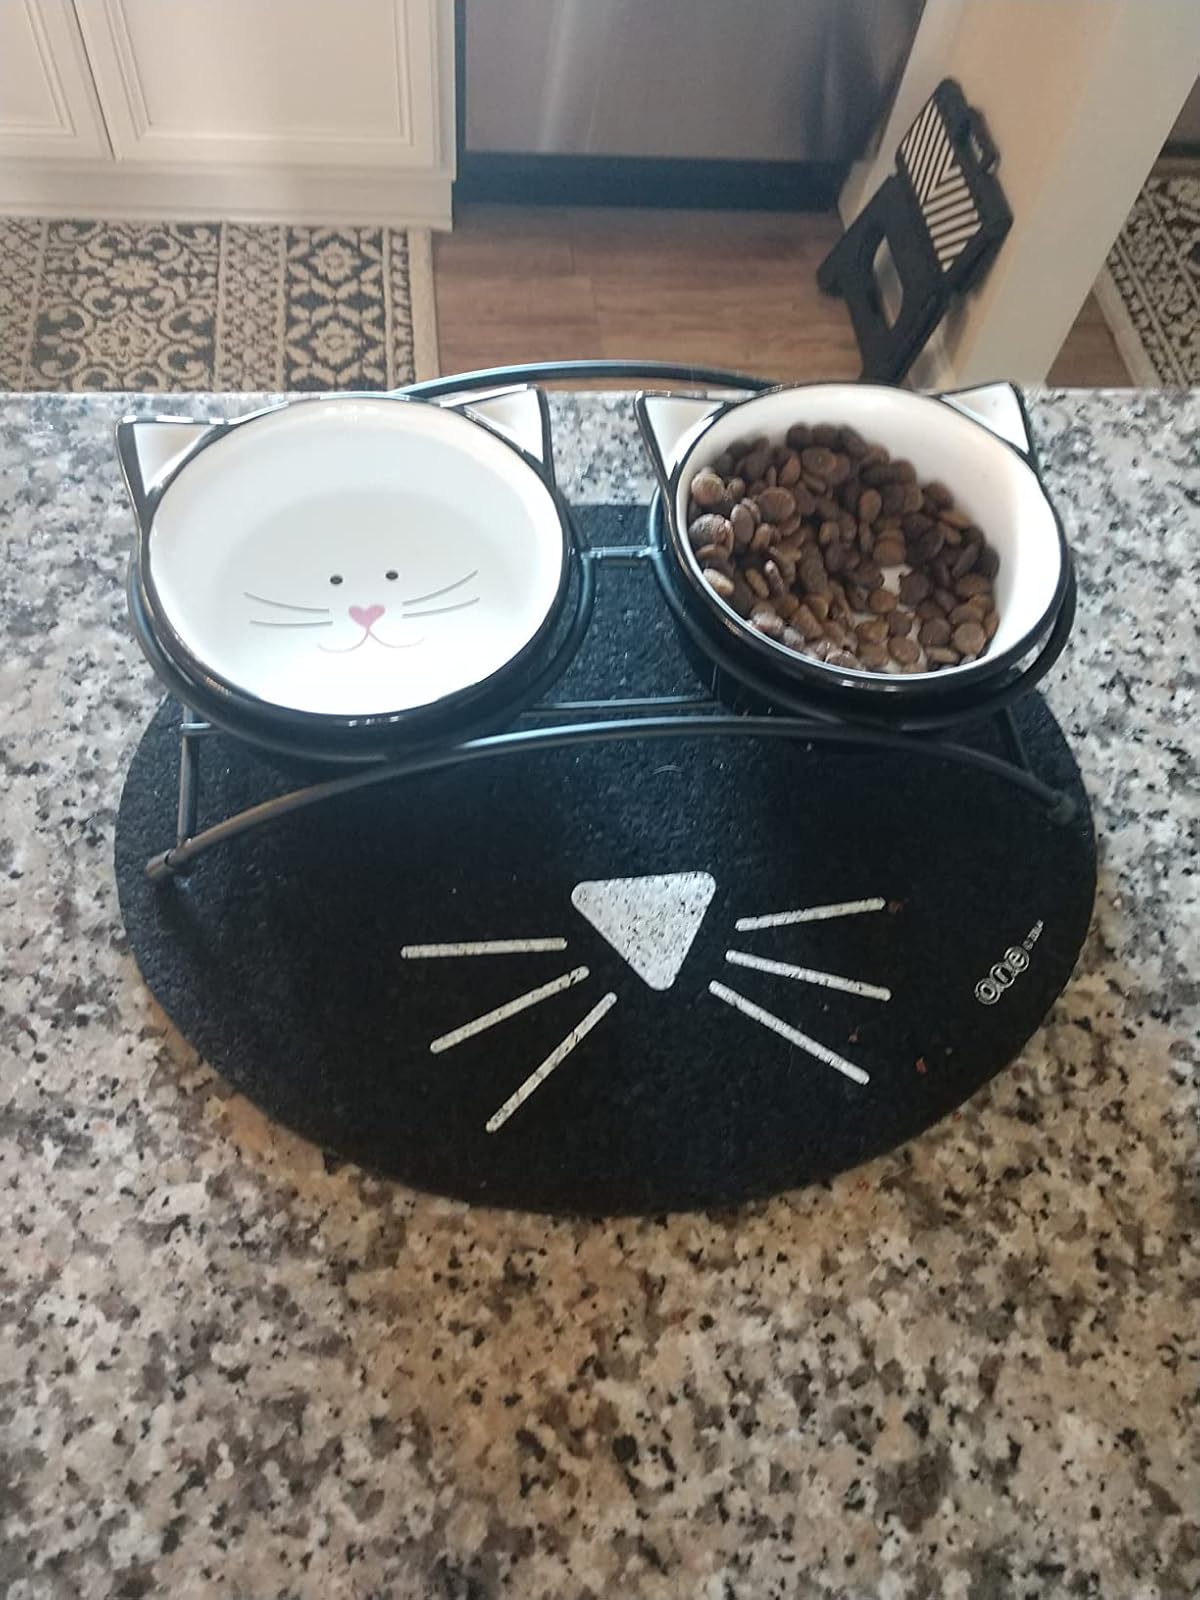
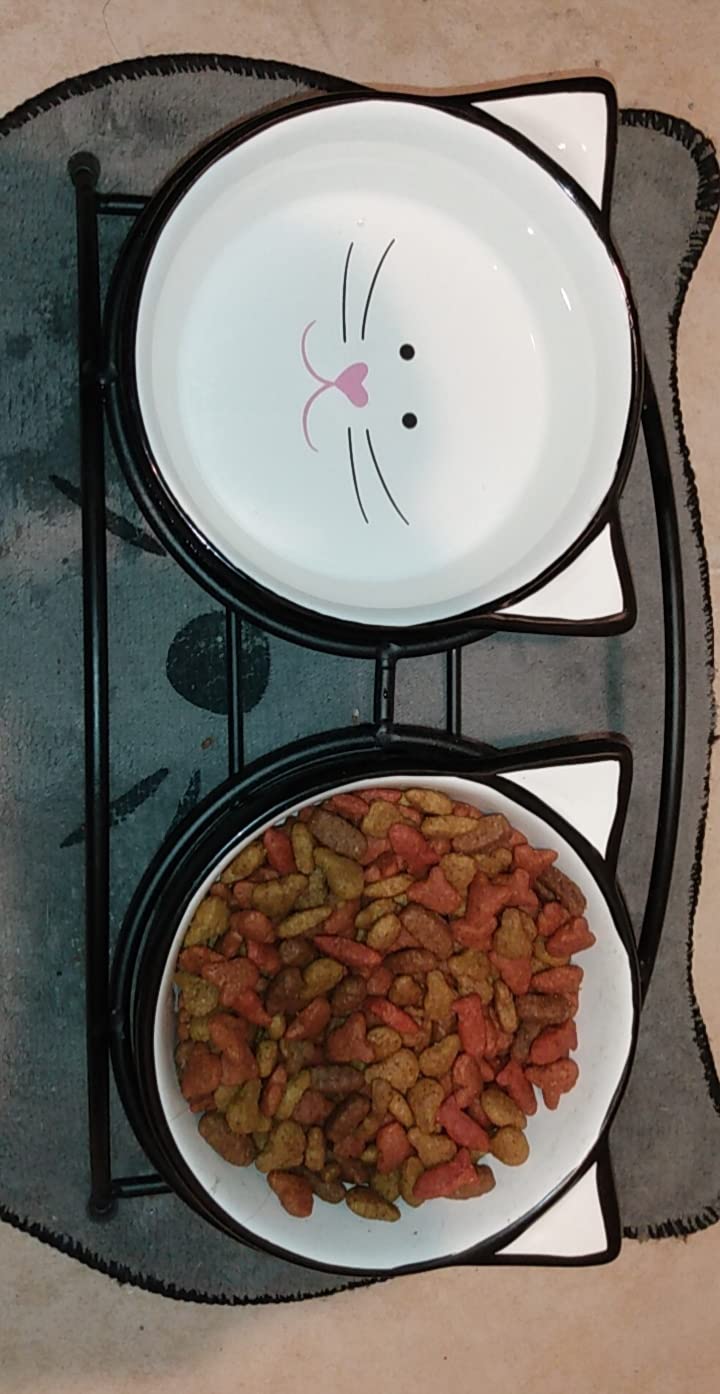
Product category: items_bowl
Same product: yes